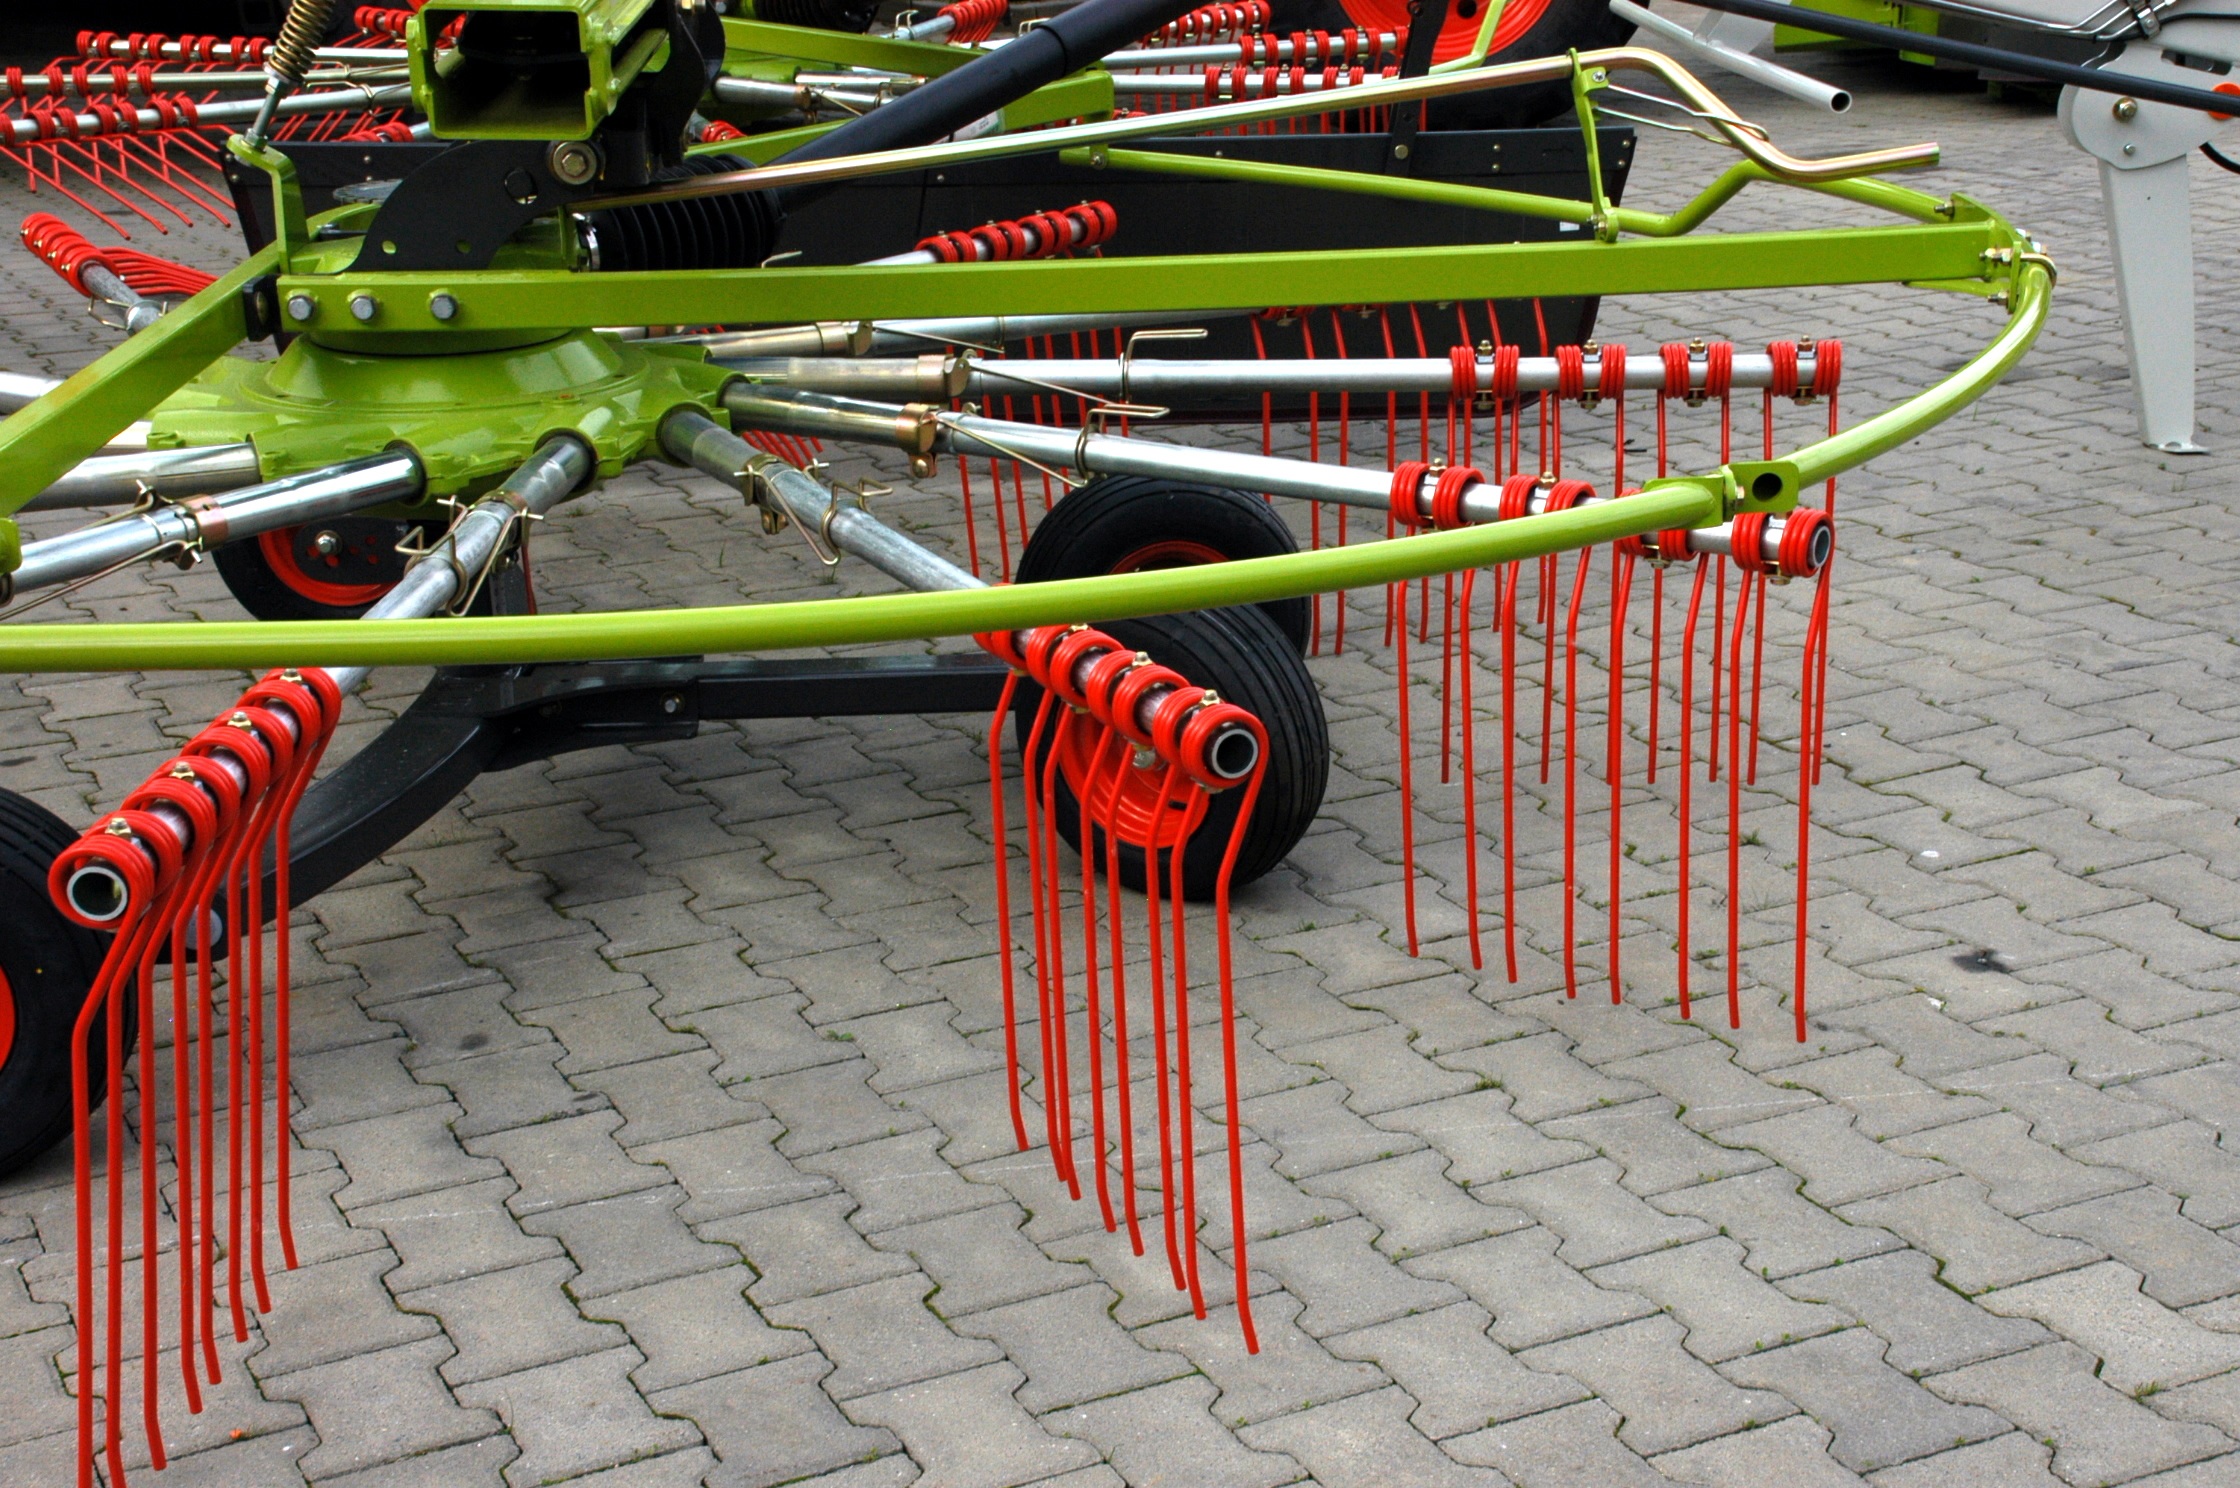
bicycle, rural, red, harvest, vehicle, machine, agriculture, playground, harvester, agricultural machine, hay tedders, bicycle frame